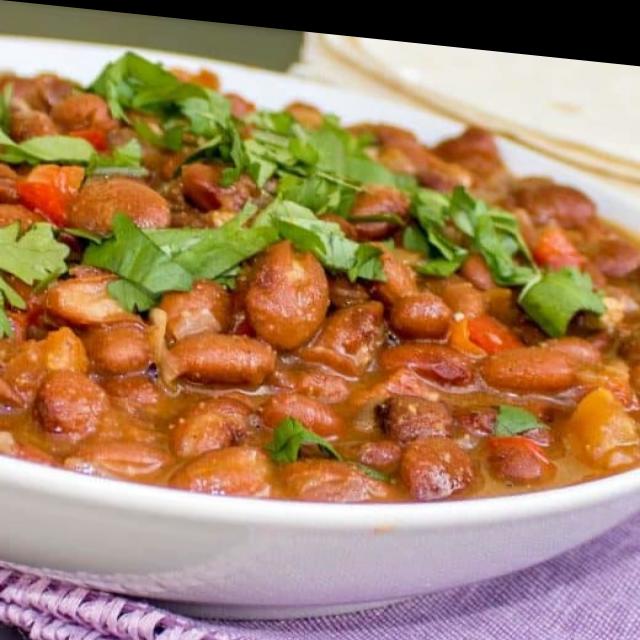
Dish: rajma_curry